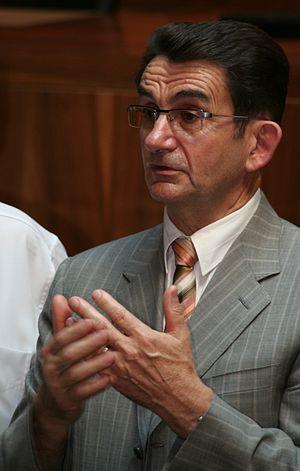
Gérard Miquel en 2008.
Cet article donne la liste des 348 sénateurs de la période comprise entre les deux élections sénatoriales, soit élus à l'issue des élections sénatoriales de 2011 ou 2014, soit suppléant les élus ayant été nommés au gouvernement ou décédés, soit élus à l'occasion d'élections sénatoriales partielles.
Gérard Miquel est un homme politique du Lot, membre du Parti socialiste, né le 17 juin 1946 à Nuzéjouls, agriculteur de profession.